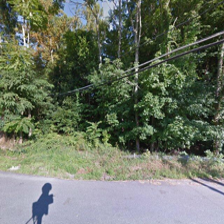
Label: streetView